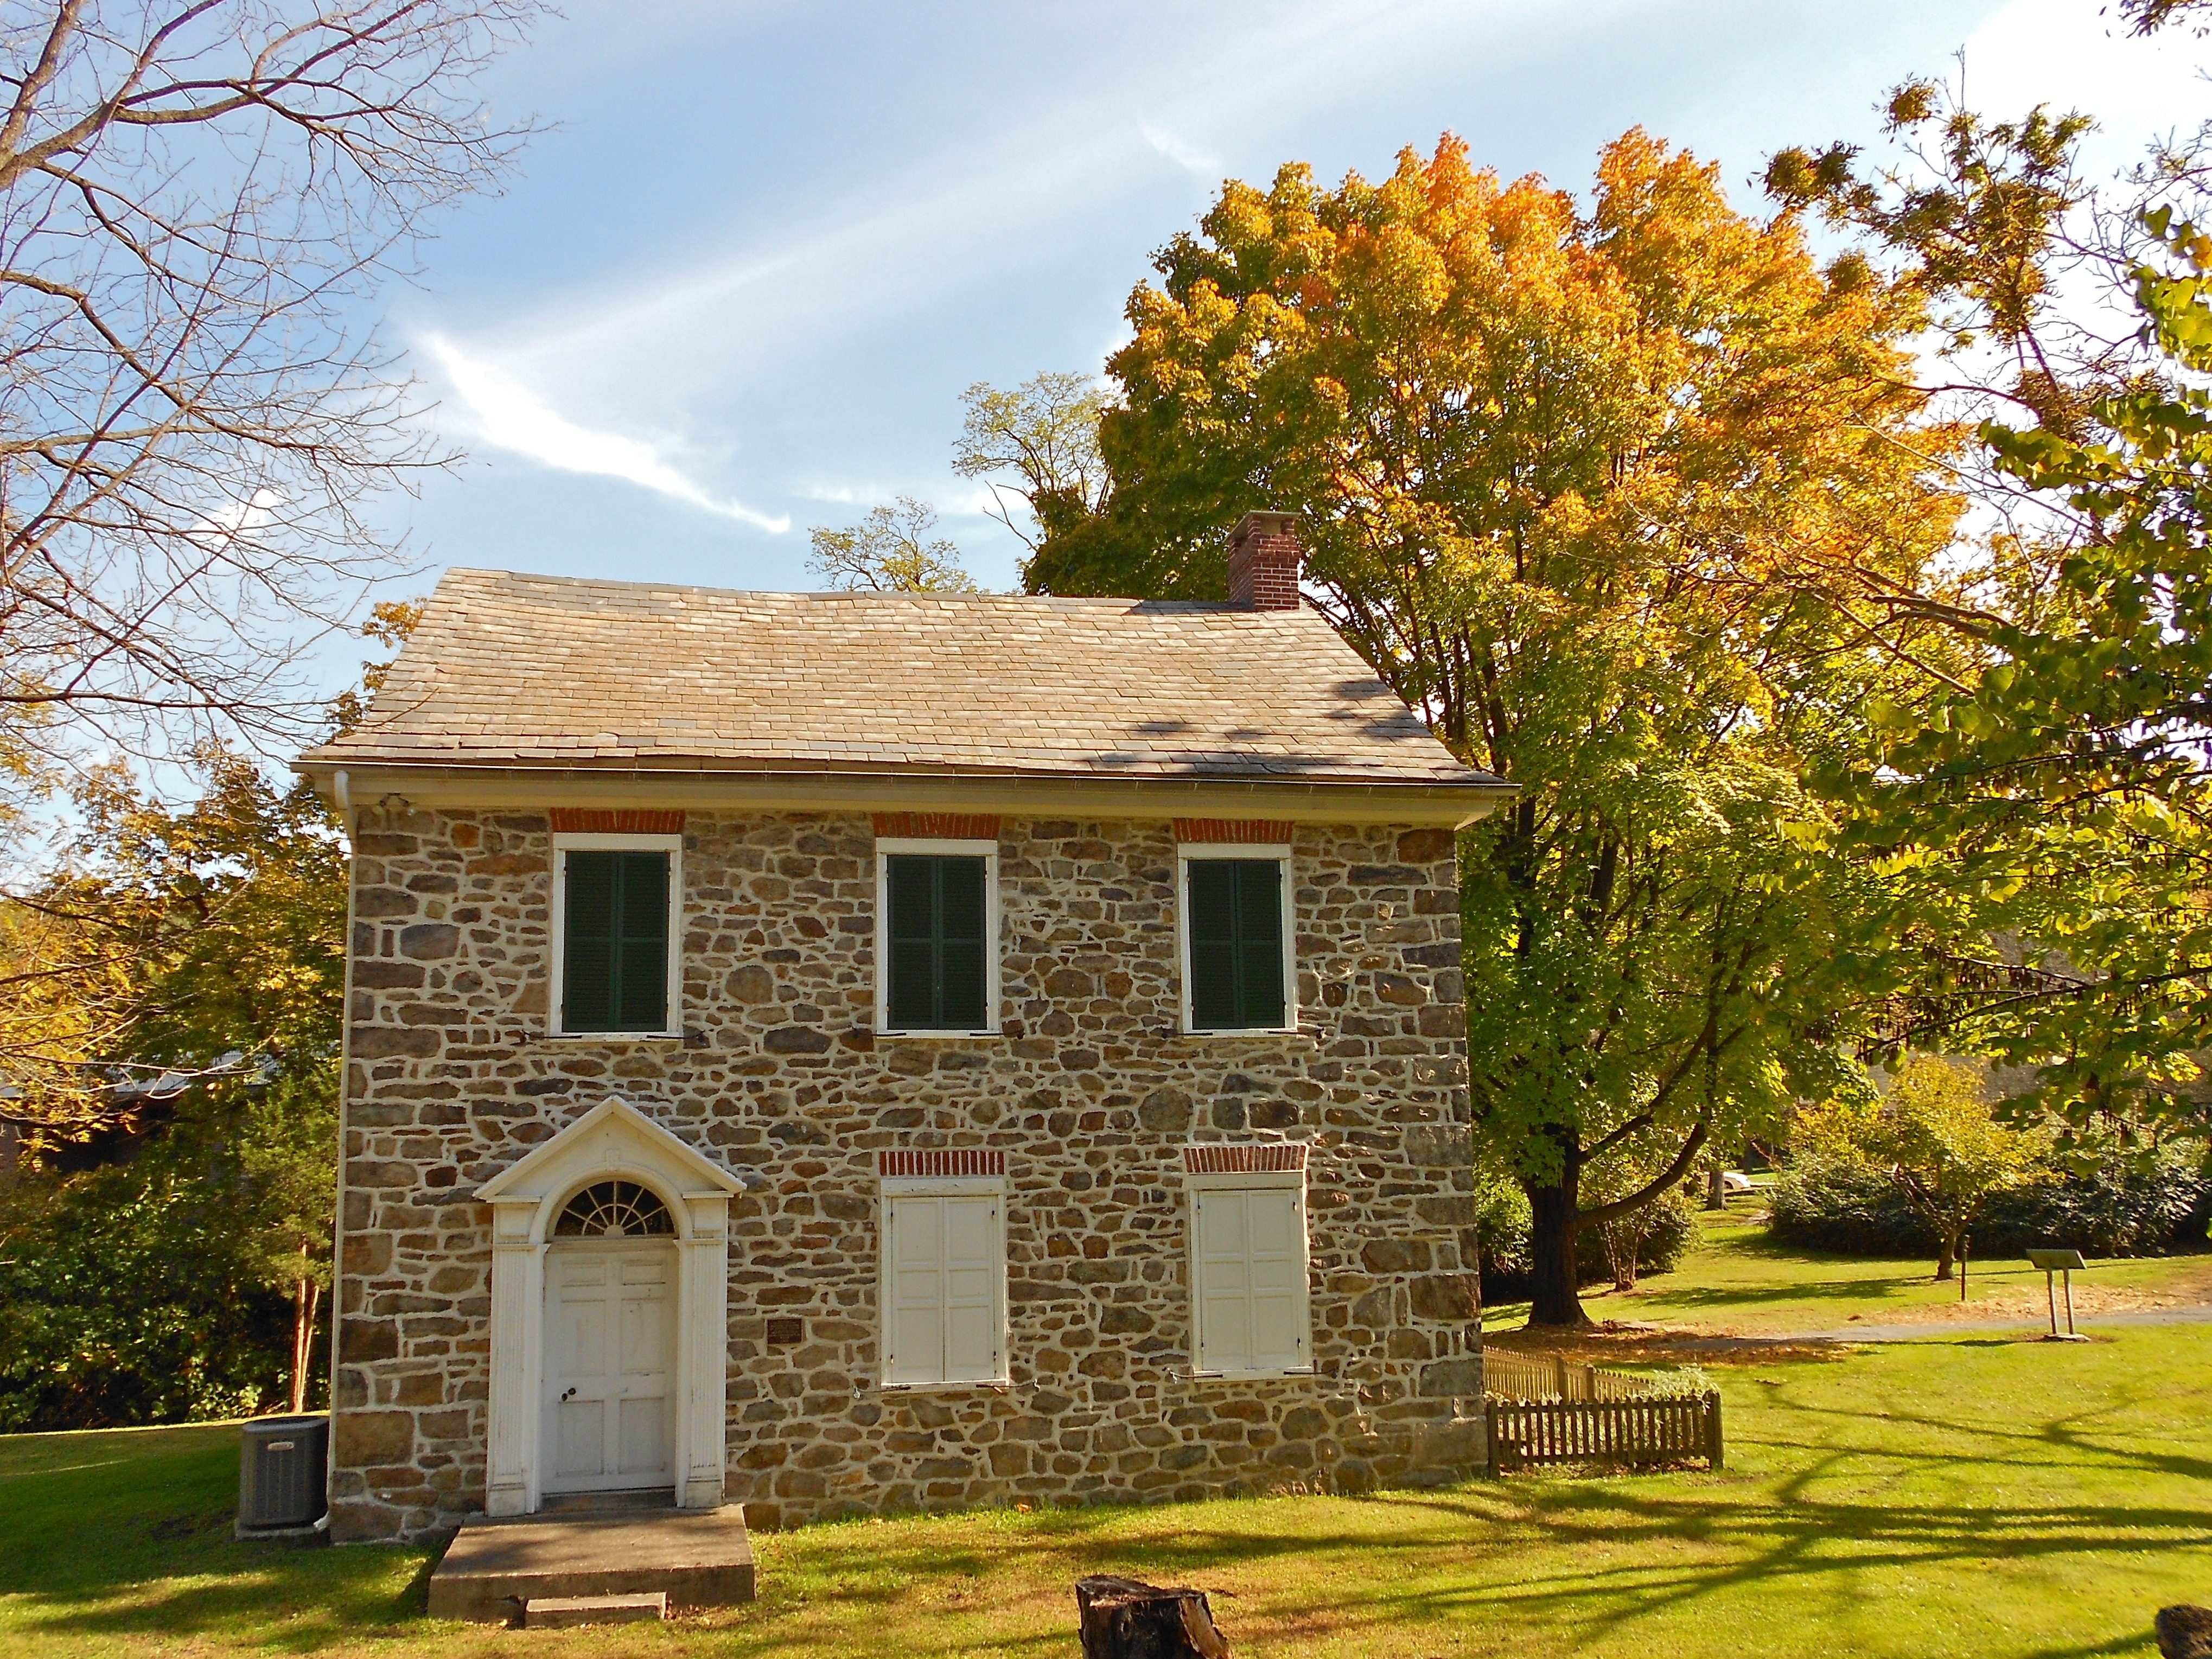
tree, nature, grass, architecture, sky, lawn, countryside, house, fall, building, home, stone, country, suburb, foliage, cottage, autumn, backyard, landmark, facade, property, garden, trees, outside, clouds, farmhouse, pennsylvania, historical, estate, yard, siding, real estate, rural area, residential area, woody plant, outdoor structure